Huating Temple

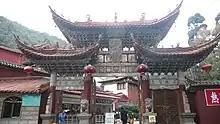
A paifang in front of Huating Temple.

Huating Temple is a Buddhist temple located in Xishan District of Kunming, Yunnan, China.